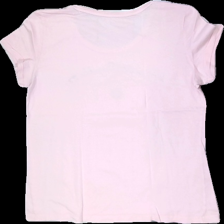
View: back
Type: T-shirt
Category: Ladies
Brand: Missing
Colors: Pink
Material: 100%cotton
Pattern: Logo print
Cut: Regular, C-collar
Season: Summer
Price range: <50
Recommended usage: Export